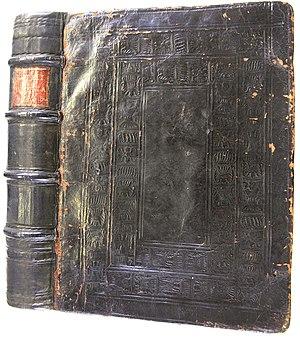
L'Utopie est un ouvrage de Thomas More écrit en latin et publié en 1516. Thomas Morus fut un juriste, historien, philosophe, humaniste et homme politique anglais.